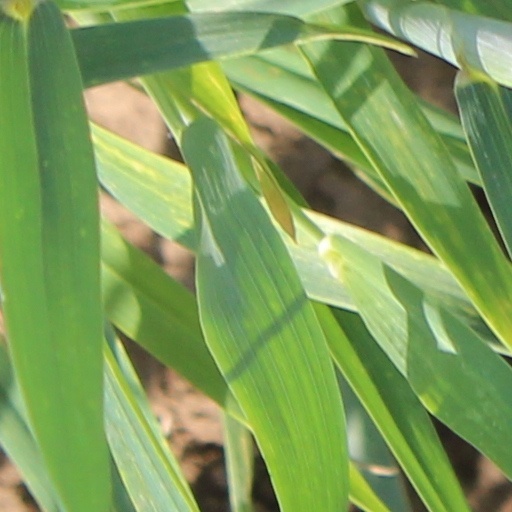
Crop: wheat